Piers Plowman

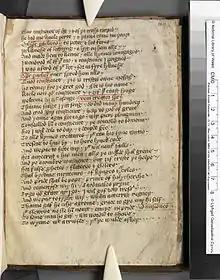
"Piers Plowman" from the early-15th century manuscript in the National Library of Wales

"Piers Plowman" is considered to be one of the most analytically challenging texts in Middle English textual criticism. There are 50–56 surviving manuscripts, some of which are fragmentary. None of the texts is known to be in the author's own hand, and none of them derive directly from any of the others.